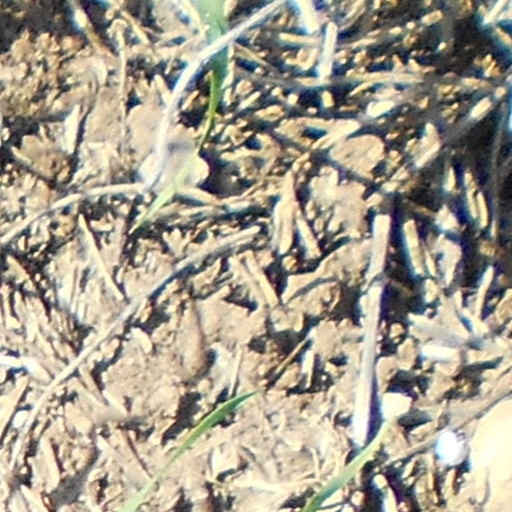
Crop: wheat